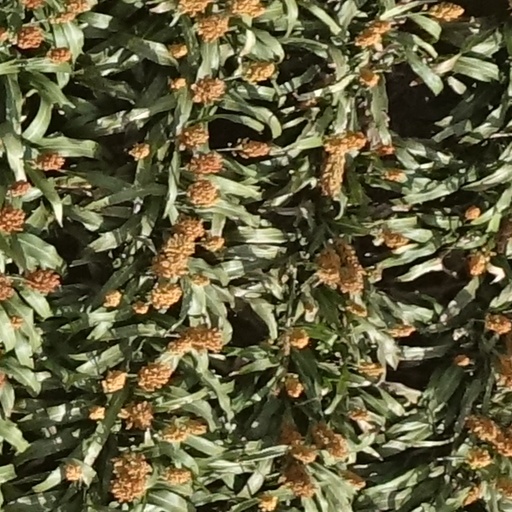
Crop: sorghum